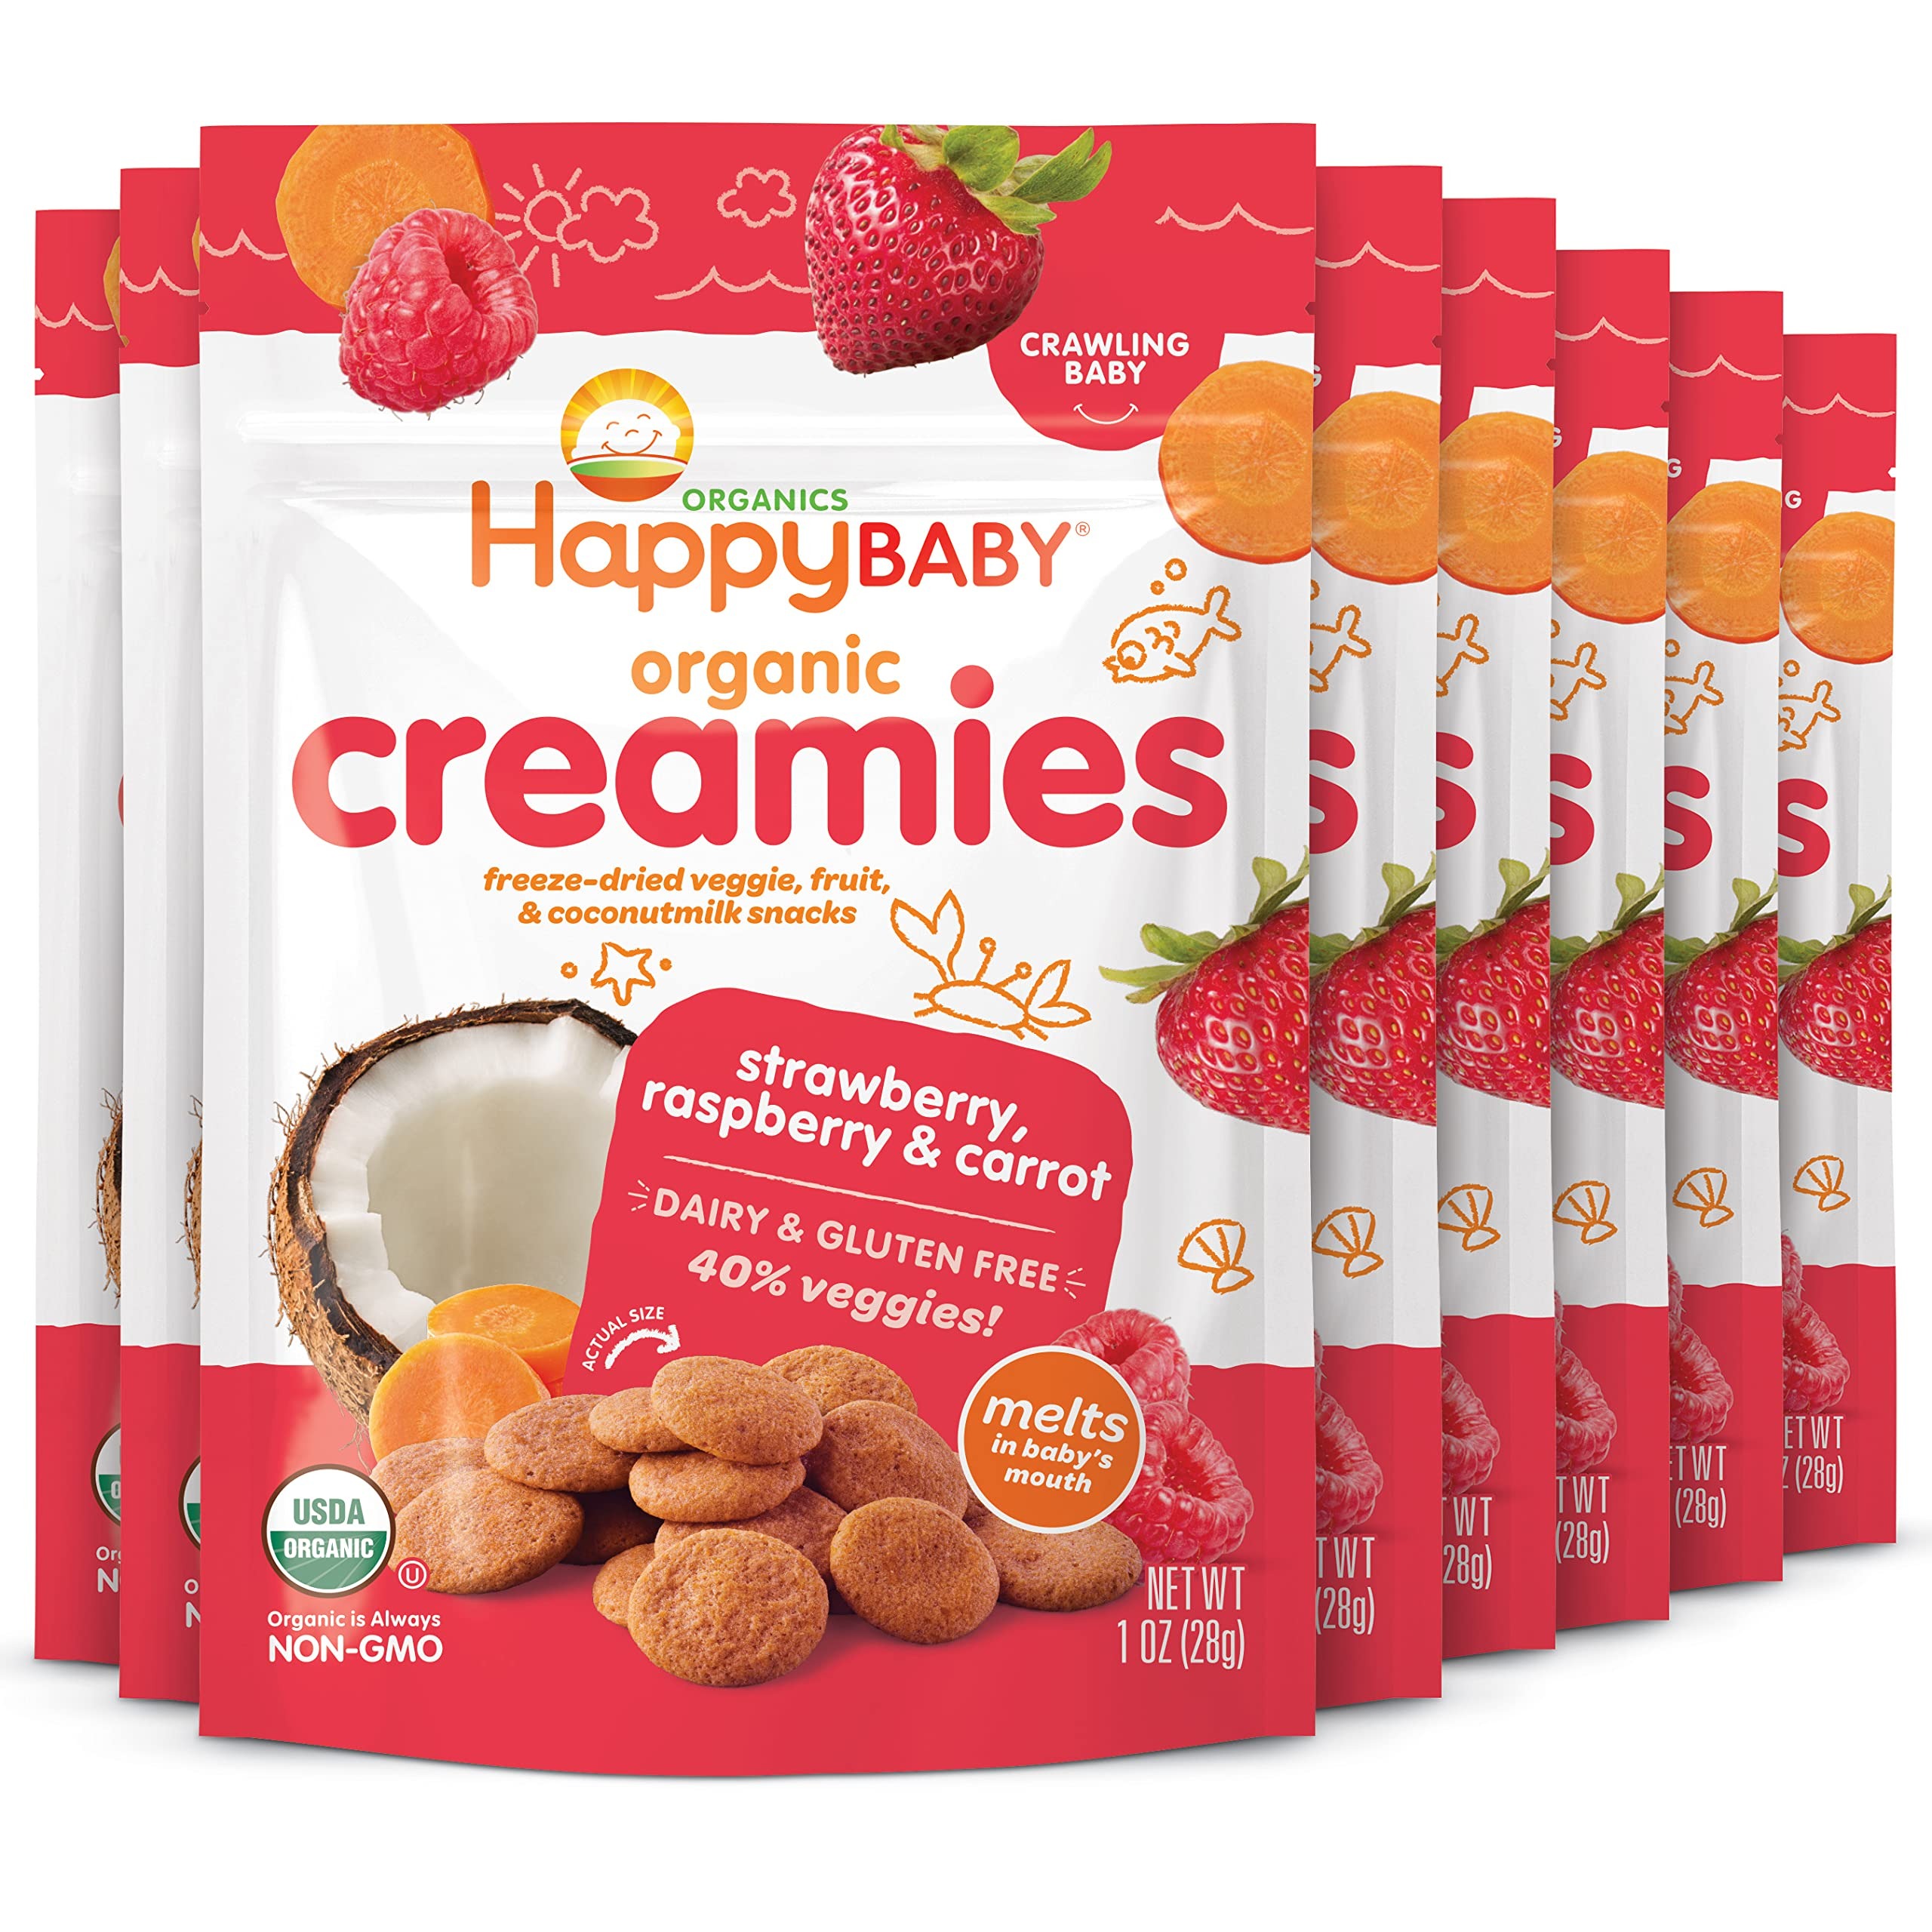
Item Name: Happy Baby Organics Creamies Freeze-Dried Veggie & Fruit Snacks with Coconut Milk Strawberry Raspberry & Carrot, 1 Ounce (Pack of 8)
Bullet Point 1: Coconut Creamies: For melt-in-your-mouth yumminess, reach for these delicious non-dairy drops. Happy Baby Creamies baby & toddler snacks are made with organic fruits, veggies & coconut milk. Each bag is at least 40% veggies, so grab a handful & smile
Bullet Point 2: Organic Snacks For Baby: Happy Baby goes beyond baby food with delicious, Superfood Puffs & freeze-dried coconut milk snacks Babies may be ready for our delicious snacks when they can crawl on their hands & knees, without their tummy touching the ground
Bullet Point 3: Happy Baby: We provide organic and delicious options for your baby's nutritional journey. We develop premium organic recipes perfectly matched with your child's age and stage. This is enlightened nutrition for every family
Bullet Point 4: Mindfully Made: We develop premium organic recipes perfectly matched with your child's age and stage. Explore our snacks & meals for growing babies, toddlers & kids, from baby food pouches to freeze-dried yogurt treats, organic cereals & toddler snacks
Bullet Point 5: Happy Family Organics: We are on a mission to change the trajectory of children's health through nutrition; We provide age and stage appropriate premium organic food products for baby, tot, kid, and mama
Value: 8.0
Unit: Ounce

Price: 4.49